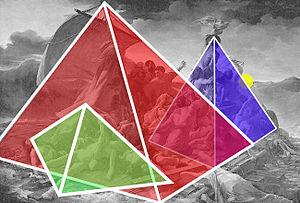
Schéma de la structure du Radeau de la Méduse.
Le Radeau de La Méduse est une peinture à l'huile sur toile, réalisée entre 1818 et 1819 par le peintre et lithographe romantique français Théodore Géricault. Son titre initial, donné par Géricault lors de sa première présentation, est Scène d'un naufrage. Ce tableau, de très grande dimension, représente un épisode tragique de l'histoire de la marine coloniale française : le naufrage de la frégate Méduse. Celle-ci est chargée d'acheminer le matériel administratif, les fonctionnaires et les militaires affectés à ce qui deviendra la colonie du Sénégal. Elle s'est échouée le 2 juillet 1816 sur un banc de sable, un obstacle bien connu des navigateurs situé à une soixantaine de kilomètres des côtes de l'actuelle Mauritanie. Au moins 147 personnes se maintiennent à la surface de l'eau sur un radeau de fortune et seuls quinze embarquent le 17 juillet à bord de L’Argus, un bateau venu les secourir. Cinq personnes meurent peu après leur arrivée à Saint-Louis du Sénégal, après avoir enduré la faim, la déshydratation, la folie et même l'anthropophagie.